Vicșani railway station

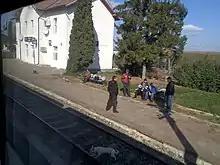
Vicșani railway station

Vicșani (Ukrainian: Вікшань) is a railway station near the town of Siret in Suceava County of northern Romania, 7km south of the Ukrainian border, on the line north from Bucharest.